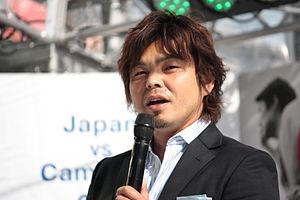
Shoji Jo est un footballeur japonais né le 17 juin 1975 à Hokkaidō. Il était attaquant.